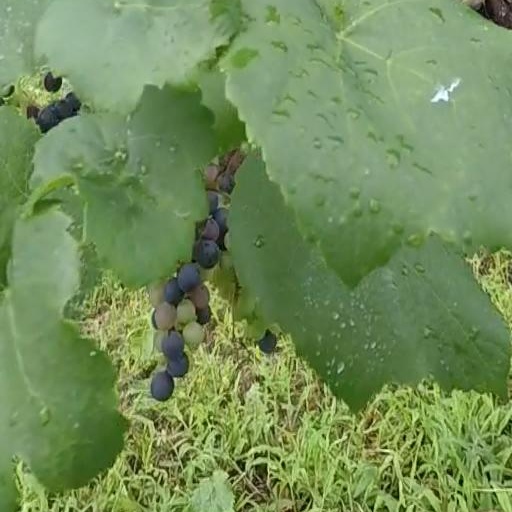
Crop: grape